March 2-4-0

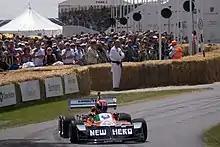
A March 2-4-0 at the 2014 Goodwood Festival of Speed

At March Engineering in Bicester, designer Robin Herd had watched the P34 experiment closely and, by late 1976, had come to the conclusion that the 'four front wheels' concept might have been a blind alley. In his assessment, the improved aerodynamics at the front were largely negated by the rear tyres which at 24" (60 cm) diameter would still have accounted for 30 to 40% of the car's total drag. He also felt that with a modern rear wheel drive F1 car, the extra grip could be employed more usefully for the driven wheels.